George Washington Carver

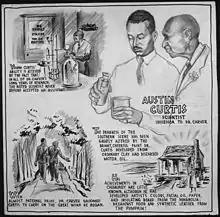
""Austin Curtis – Scientist successor to Dr. Carver"", cartoon by C. H. Alston

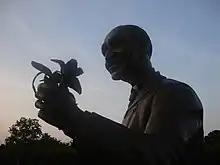
A monument to Carver at the Missouri Botanical Garden in St. Louis

During the last two decades of his life, Carver seemed to enjoy his celebrity status. He was often on the road promoting Tuskegee University, peanuts, sweet potatoes, and racial harmony. Although he only published six agricultural bulletins after 1922, he published articles in peanut industry journals and wrote a syndicated newspaper column, "Professor Carver's Advice". Business leaders came to seek his help, and he often responded with free advice. Three American presidents—Theodore Roosevelt, Calvin Coolidge and Franklin Roosevelt—met with him, and the Crown Prince of Sweden studied with him for three weeks. From 1923 to 1933, Carver toured white Southern colleges for the Commission on Interracial Cooperation.